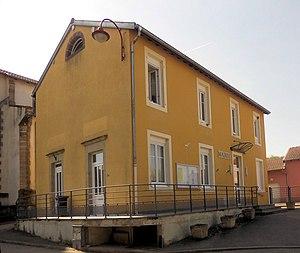
La mairie de Rouvres-en-Xaintois
Rouvres-en-Xaintois est une commune française située dans le département des Vosges en région Grand Est.